Captain Fracasse (1943 film)

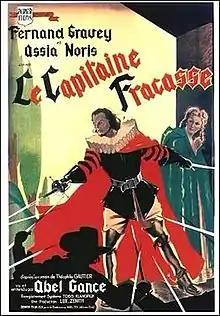

Captain Fracasse (French: Le Capitaine Fracasse) is a 1943 French-Italian historical adventure film directed by Abel Gance and starring Fernand Gravey, Assia Noris and Alice Tissot. It is an adaptation of the novel "Captain Fracasse" by Théophile Gautier. The scenario and dialogue is by Abel Gance and Claude Vermorel and the music composed by Arthur Honegger. Honegger's score for the film (H. 166 in his catalogue of works) consists of around 50 minutes of music for chorus and large orchestra.